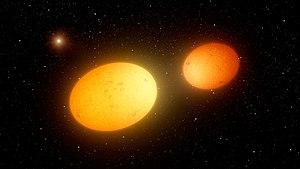
Les étoiles à battements de cœur sont des systèmes binaires d'étoiles variables pulsants avec des vibrations causées par les forces des marées. Le nom d'« étoile à battement de cœur » vient de la similitude de la courbe de lumière de l'étoile avec l'apparence d'un battement de cœur lors d'un électrocardiogramme si leur brillance est mesurée au fil du temps. De nombreuses étoiles à battements de cœur ont été découvertes grâce au télescope spatial Kepler.